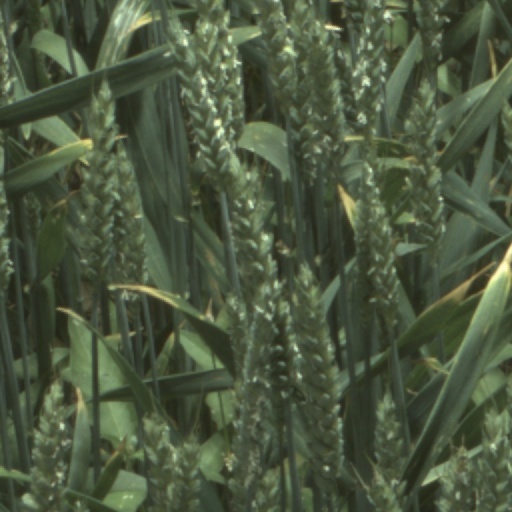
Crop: wheat